Eastfield, South Lanarkshire

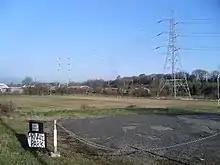
Pearse Park, GAA field, in 2009

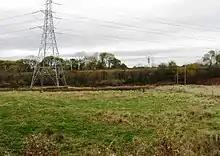
The ground lying neglected in 2013

Pearse Park was the playing field that was the adopted home of Gaelic games in Scotland, situated on Cambuslang Road in Eastfield. It was purchased by Scotland GAA in 1953 and is named after the Irish revolutionary Patrick Pearse. It was also home to Tír Conaill Harps. Closed in 2005, the park lay unused and overgrown for several years and developed a Japanese knotweed infestation problem; however by 2021 plans for its redevelopment were advancing.